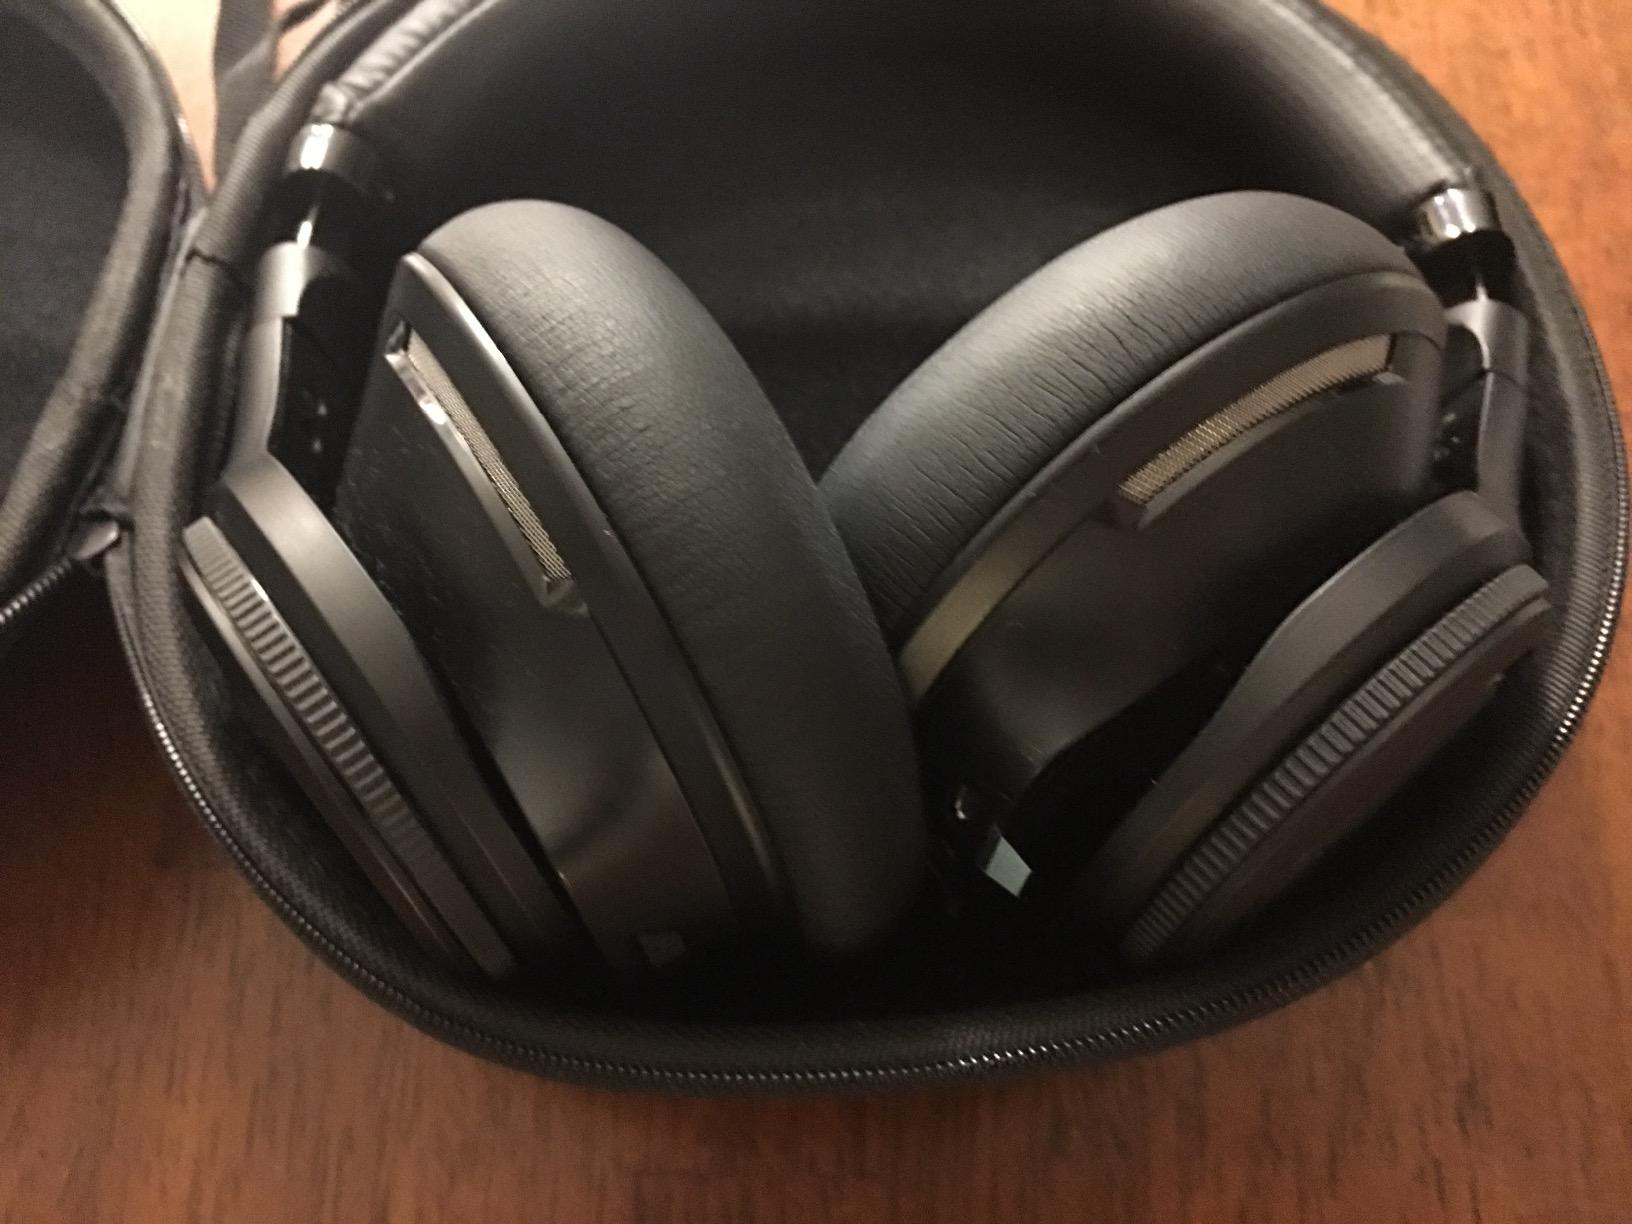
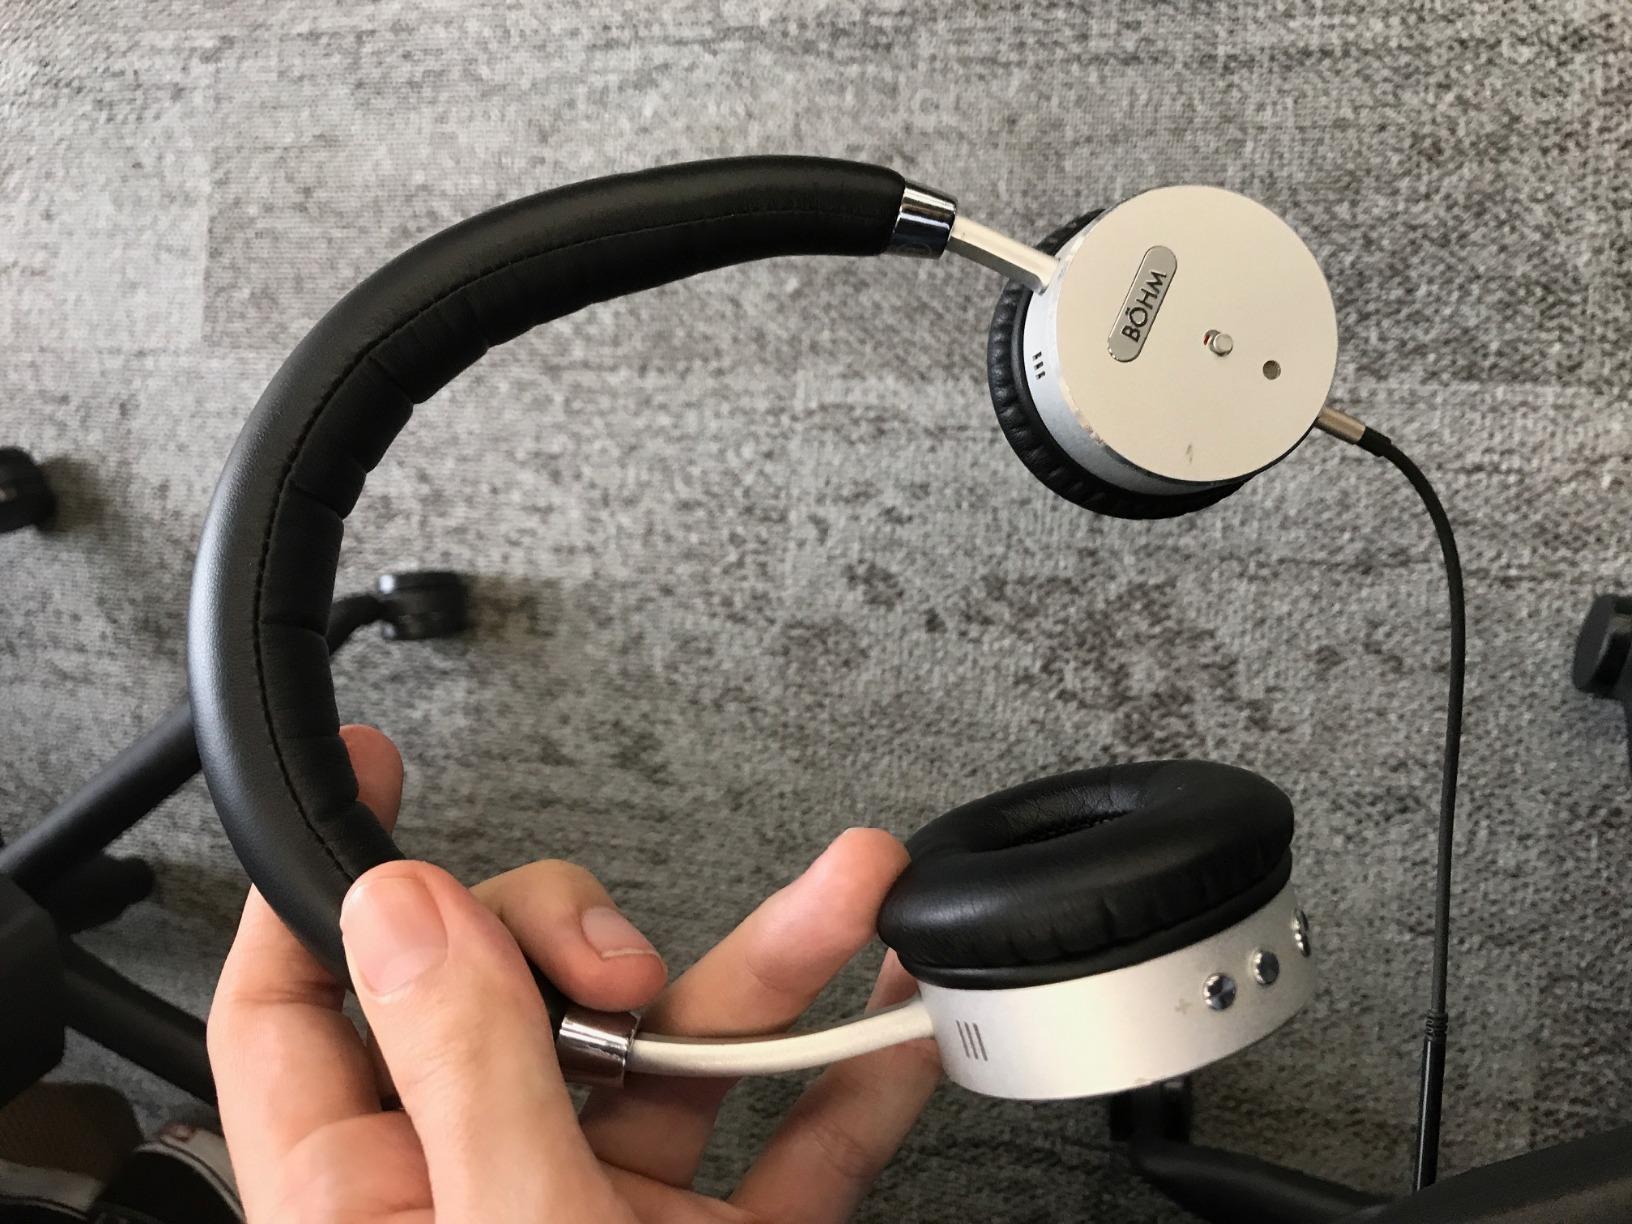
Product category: headphones
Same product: no